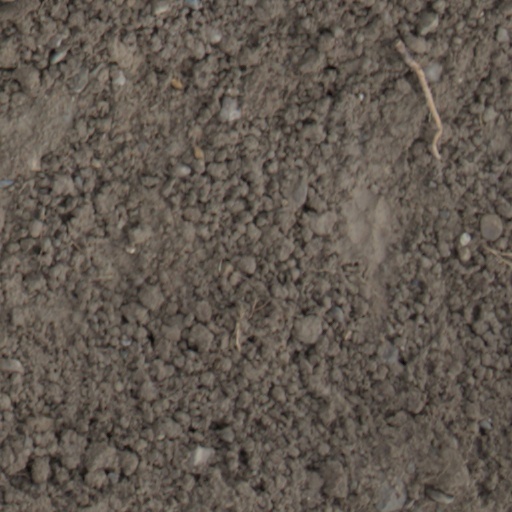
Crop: wheat